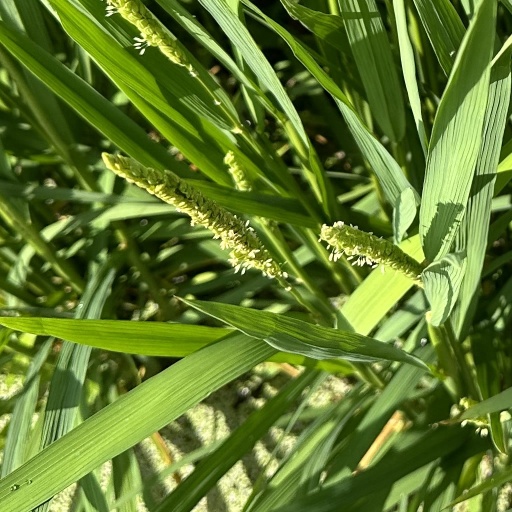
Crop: rice